Cool Papa Bell

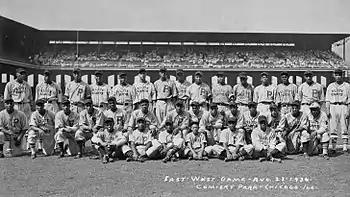
Bell at the 1936 East–West All-Star Game

Bell joined the St. Louis Stars of the Negro National League (NNL) as a pitcher in 1922. Bell earned his nickname in his first Negro league season; he was referred to as "Cool" after striking out standout player Oscar Charleston and added "Papa" to the nickname because it sounded better. At first, Bell made only occasional appearances in the outfield. By 1924, at the urging of manager Bill Gatewood, Bell began working on his defensive skills and appearing more in the outfield. And some sources say that it was Gatewood who first gave Bell his nickname.